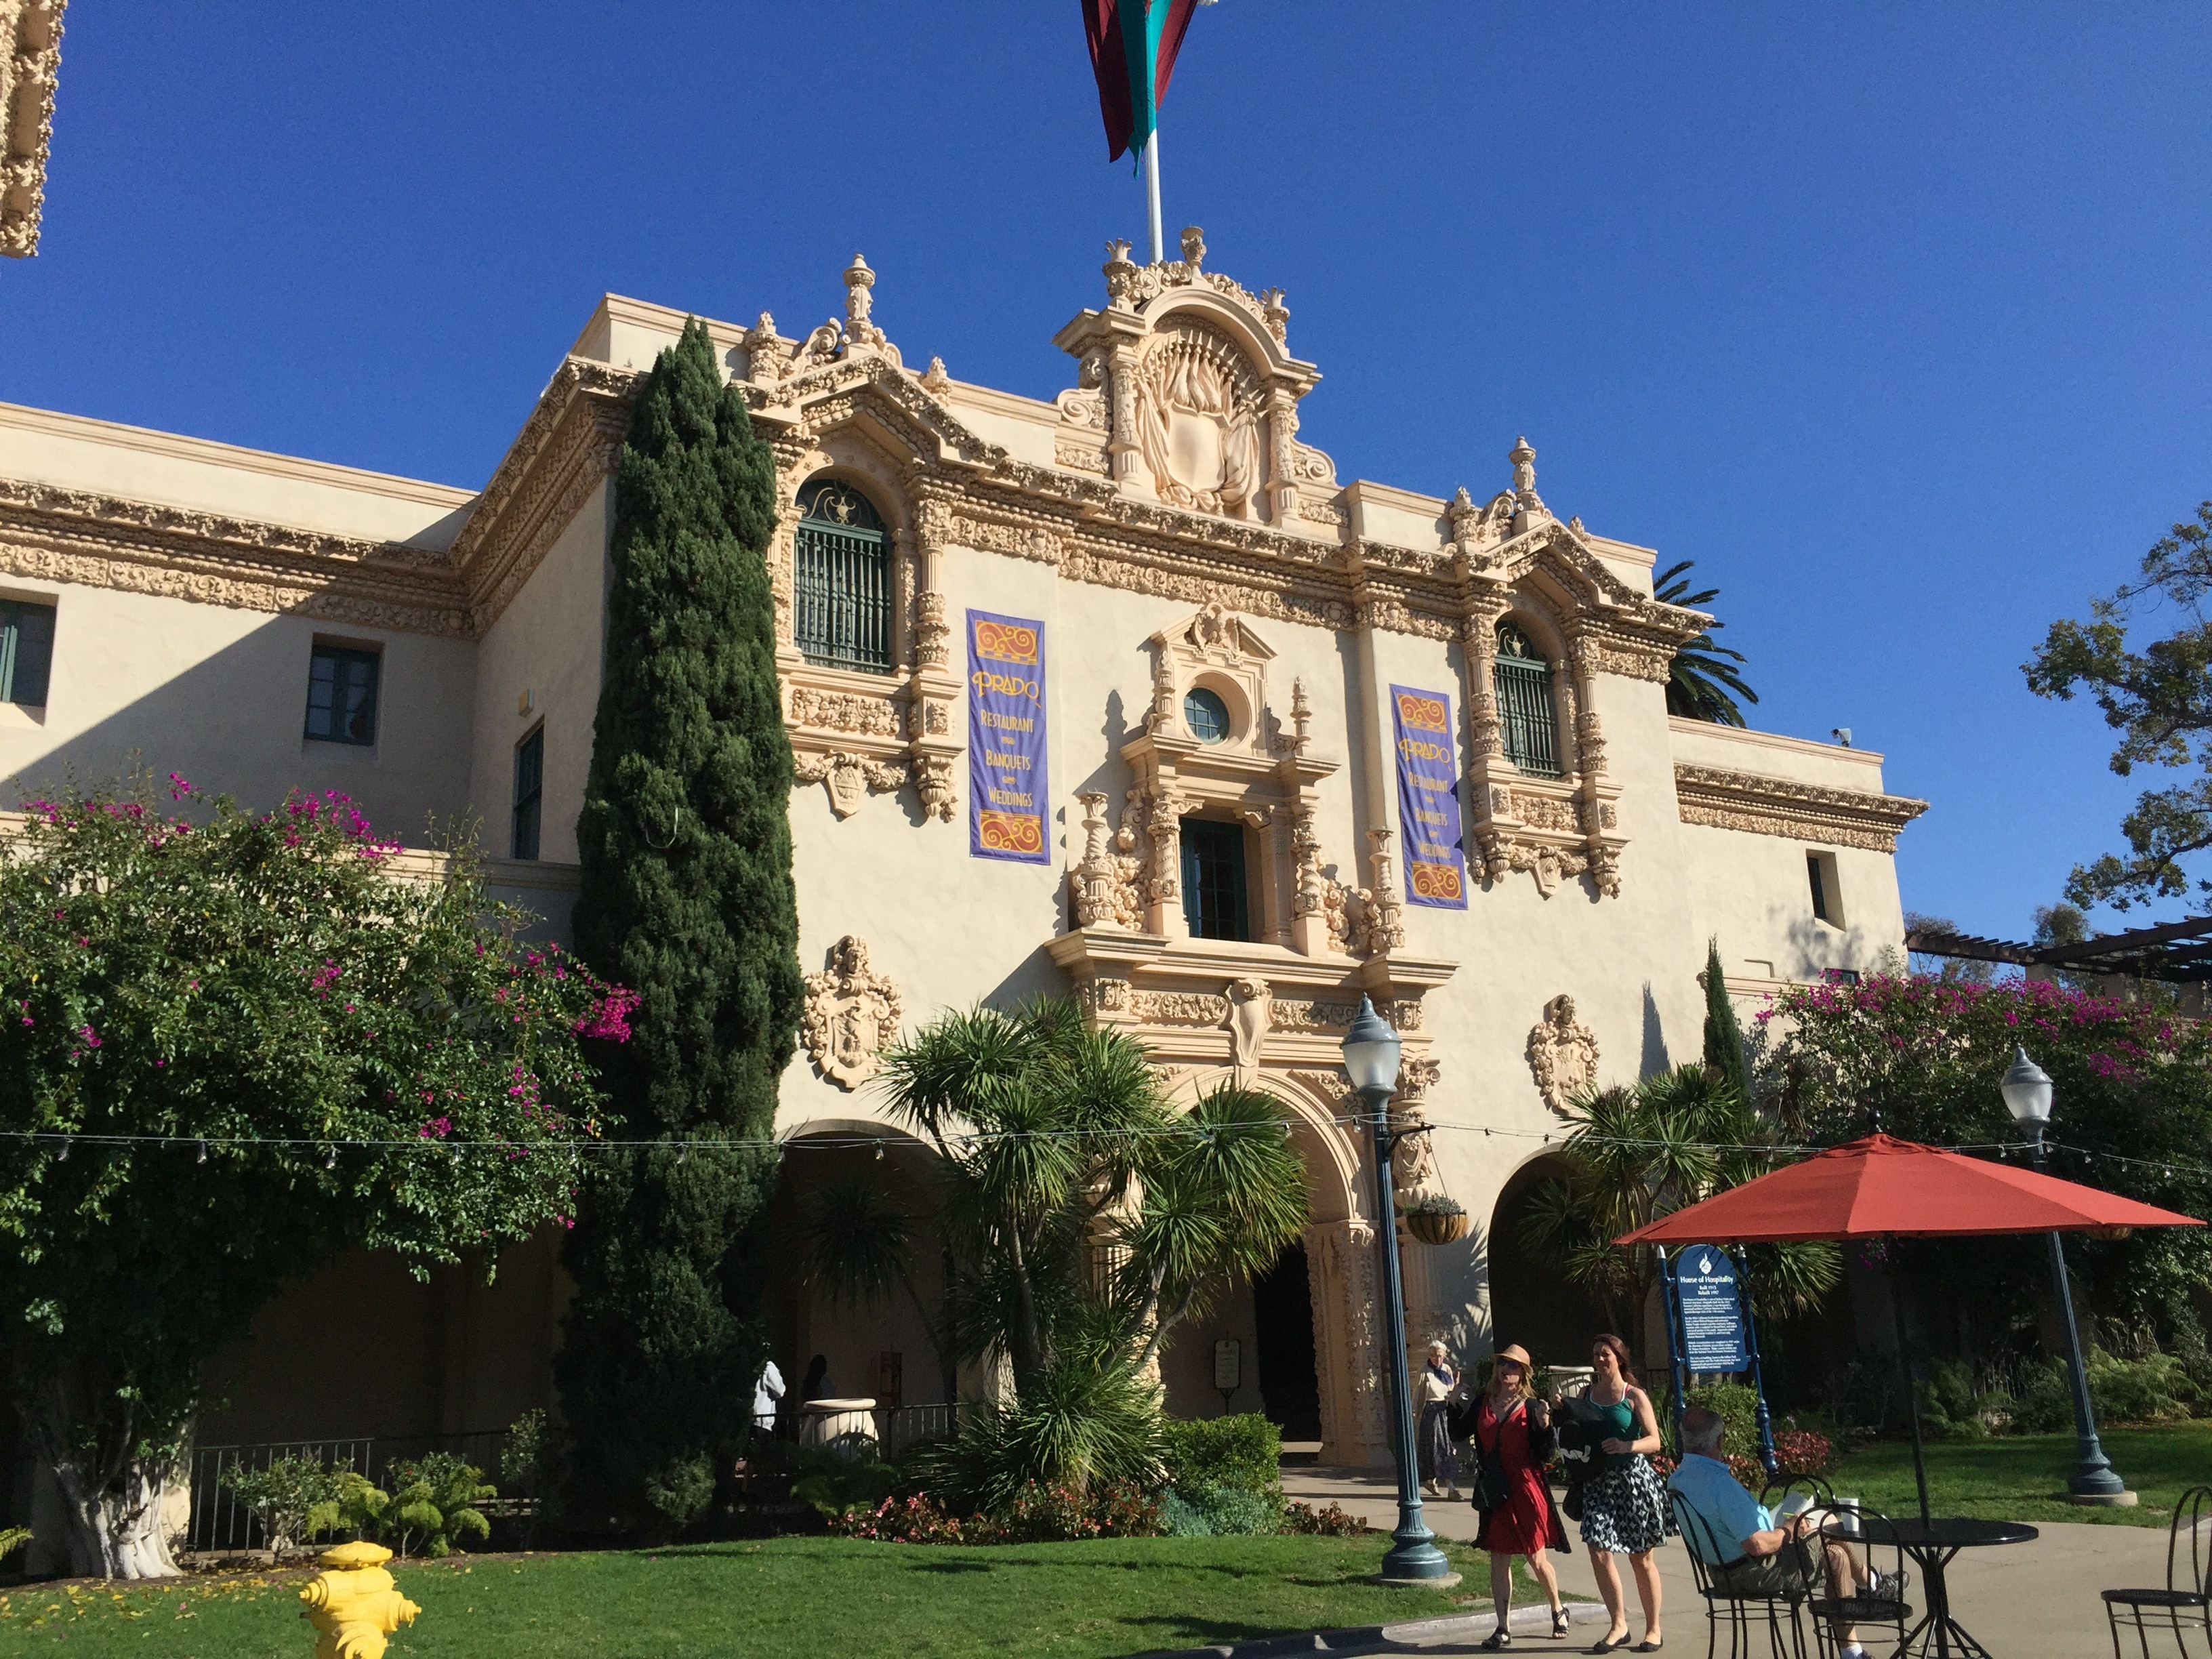
mansion, house, town, building, palace, vacation, landmark, facade, tourism, place of worship, united states, resort, estate, winery building